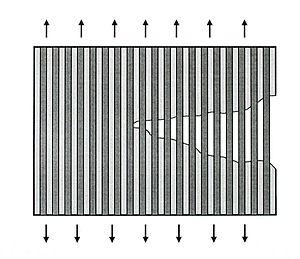
Les composites à matrice céramique ou CMC sont des matériaux composites faisant partie des céramiques techniques. Ils sont caractérisés par un ensemble de fibres céramiques incorporées dans une matrice également céramique. Fibres et matrice peuvent en principe être constituées de toutes les céramiques connues, en y incluant même le carbone.